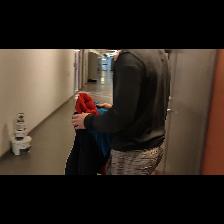
Label: Human